Staten Island

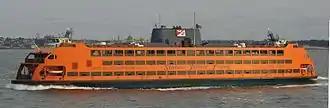
The Staten Island Ferry provides service from lower Manhattan to the St. George Terminal.

Snug Harbor Cultural Center, the Alice Austen House Museum, the Conference House, the Garibaldi–Meucci Museum, Historic Richmond Town, Jacques Marchais Museum of Tibetan Art, the Noble Maritime Collection, Sandy Ground Historical Museum, Staten Island Children's Museum, the Sri Lankan Art & Cultural Museum of NY, the Staten Island Museum, and the Staten Island Botanical Garden, home of the New York Chinese Scholar's Garden, can all be found on the island.